Outgoing longwave radiation

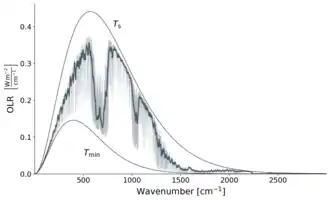
Simulated wavenumber spectrum of the Earth's outgoing longwave radiation (OLR) using ARTS. In addition the black-body radiation for a body at surface temperature "T" and at tropopause temperature "T" is shown.

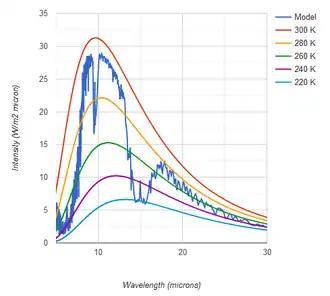
Simulated wavelength spectrum of Earth's OLR under clear-sky conditions using MODTRAN.

Many applications call for calculation of long-wave radiation quantities. Local radiative cooling by outgoing longwave radiation, suppression of radiative cooling (by downwelling longwave radiation cancelling out energy transfer by upwelling longwave radiation), and radiative heating through incoming solar radiation drive the temperature and dynamics of different parts of the atmosphere.